Louis Frederick Roslyn

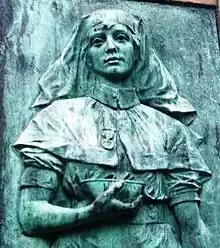
Darwen War Memorial, Bold Venture Park, Darwen, unveiled 1921.

Louis Frederick Roslyn (born Roselieb; 13 July 1878 – 1940), also known as Louis Fritz Roselieb, was a British sculptor noted for his World War I war memorials, portrait sculptures and bronze statuettes. Before beginning his career, he studied at Westminster City & Guilds College and the Royal Academy Schools. He enlisted in the Royal Flying Corps in 1915, but for medical or other reasons was put on the reserve until 1917 when he served at the School of Military Aeronautics and subsequently made Lieutenant. During his military service that he changed his name to Roslyn.